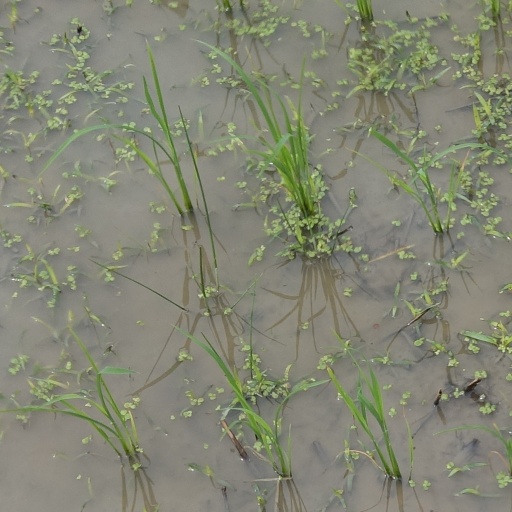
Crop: rice